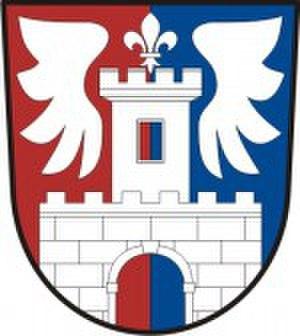
Červený Hrádek est une commune du district de Jindřichův Hradec, dans la région de Bohême-du-Sud, en République tchèque. Sa population s'élevait à 210 habitants en 2020.